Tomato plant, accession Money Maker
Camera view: tilt-top (135 deg); turntable rotation: 210 degrees
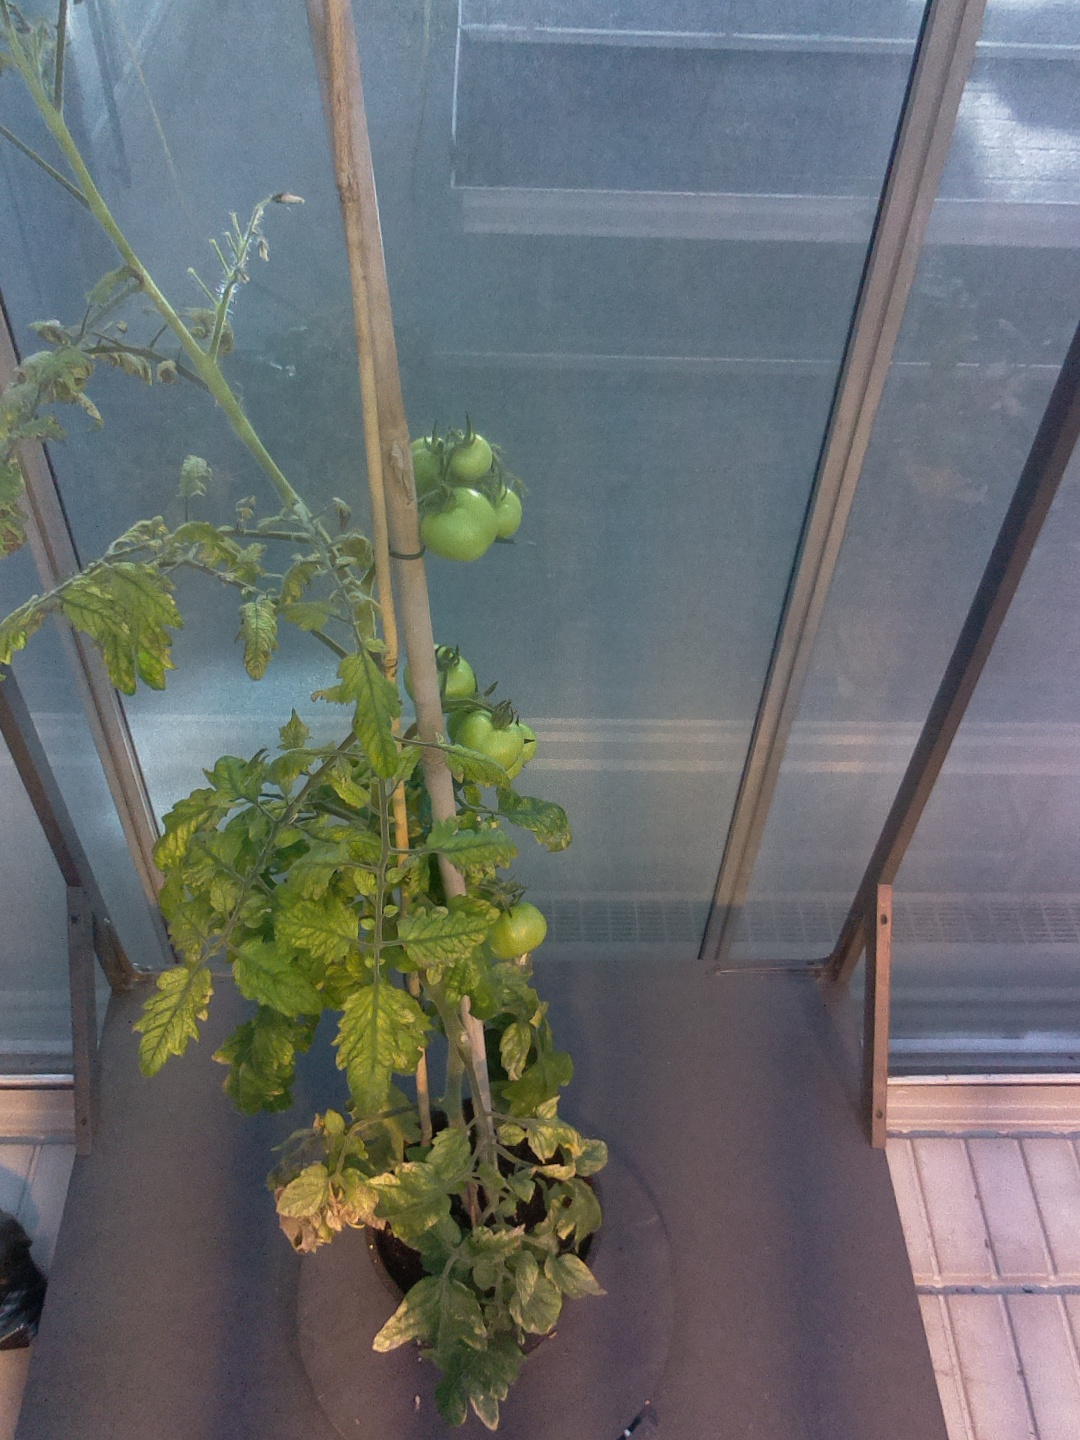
BBCH growth stage 77: 70%-80% of final fruit size